Anthony Swarzak

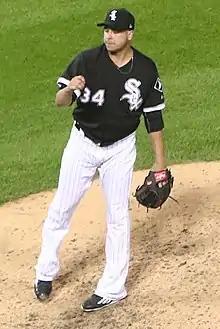
Swarzak with the 2017 Chicago White Sox

The Minnesota Twins selected Swarzak in the second round, with the 61st overall selection, in the 2004 Major League Baseball draft. Swarzak was #15 on the "Baseball America" Top Gulf Coast League Prospects list in 2004. He was Midwest League Pitcher of the Week (from May 16–22, 2005), the Twins' Pitcher of the Month (May 2005), Midwest League All-Star, and #8 on the "Baseball America" Top Midwest League Prospects list in 2005. In 2006, he was Florida State League Pitcher of the Week (from August 7–14, 2006) and a FSL Post-Season All-Star.